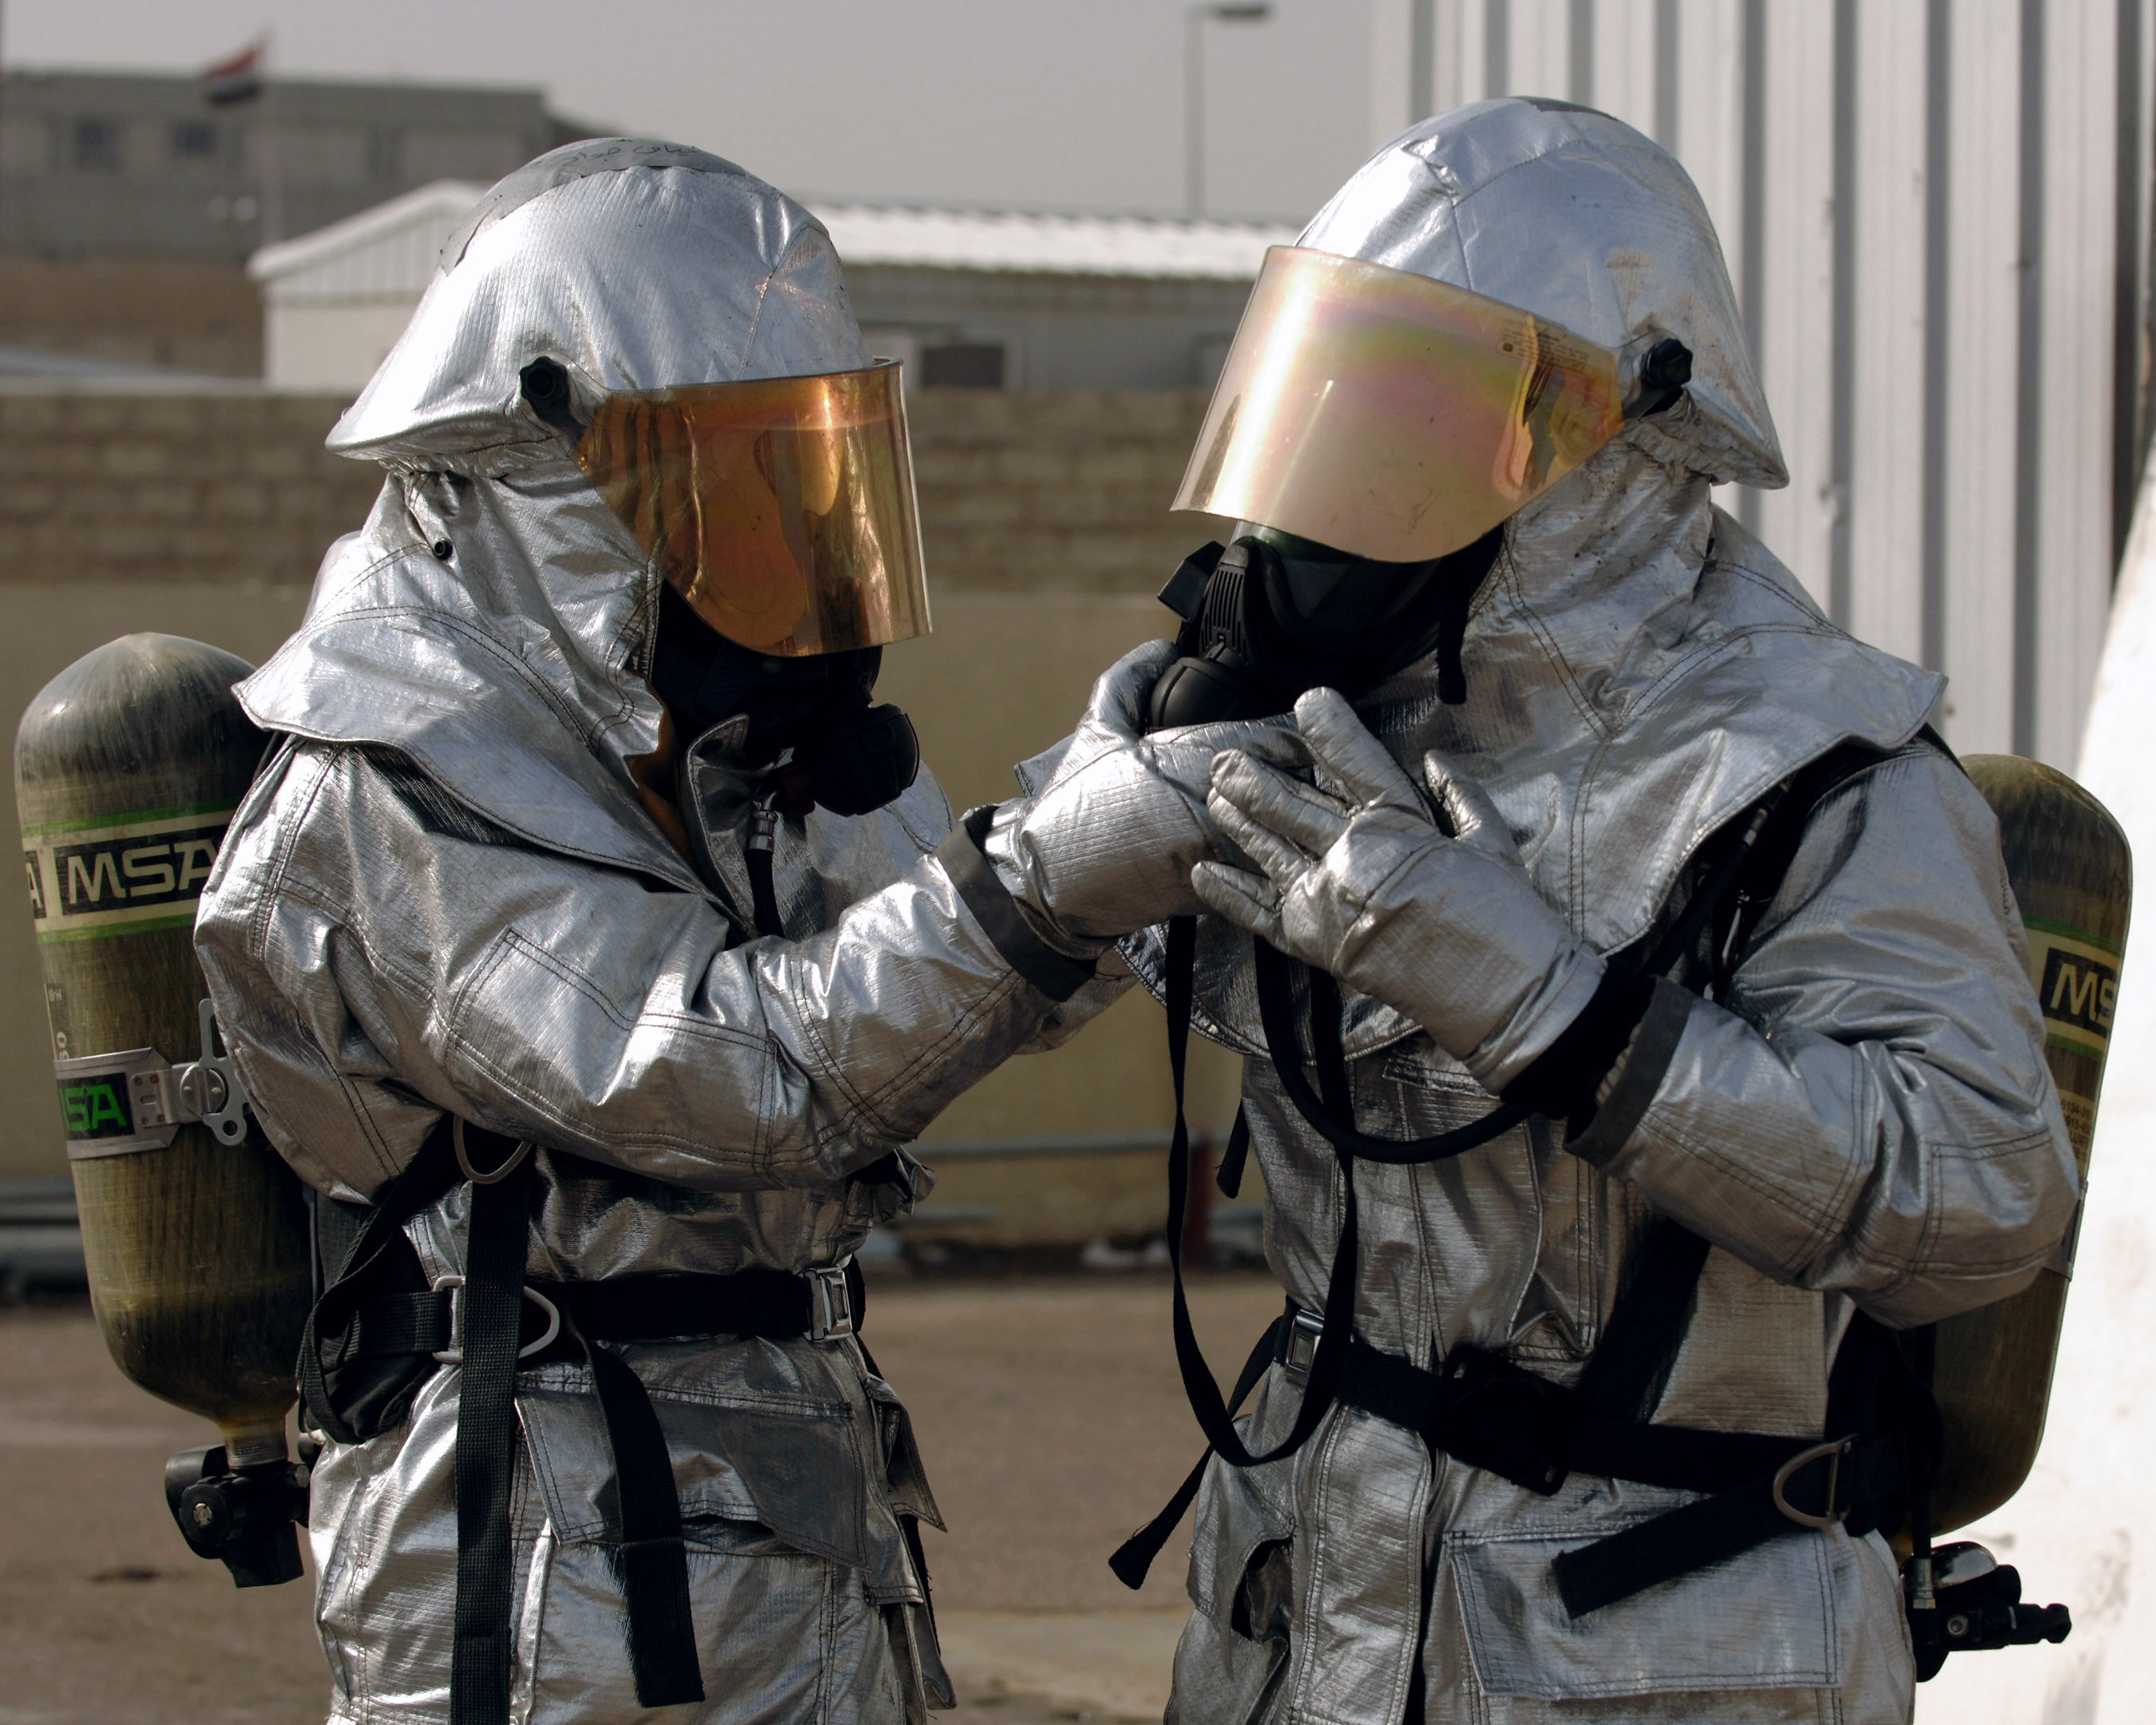
person, military, soldier, army, equipment, profession, heat, help, oxygen, breathing apparatus, dangerous, firefighters, fireman, rescue, troop, protective, air force, reconnaissance, military police, gas masks, heat protection, oxygen masks